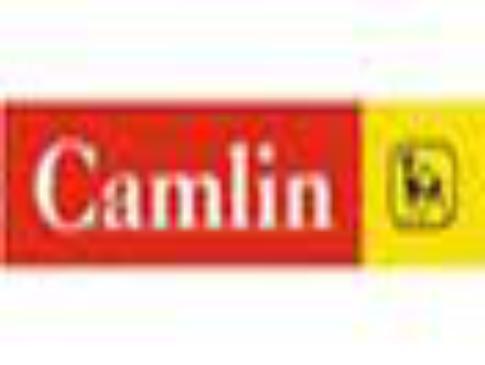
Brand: camlin
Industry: Medical